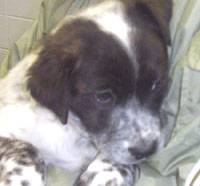
Label: dog